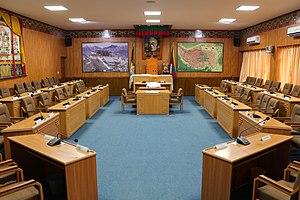
Parlement tibétain en exil, Dharamsala, Inde
Le Parlement tibétain en exil, précédemment appelé l'Assemblée des députés du peuple tibétain, est l'organe législatif de l'Administration centrale tibétaine et comprend entre 43 et 46 membres élus formant le Parlement tibétain.